Springtime in the Rockies (1937 film)

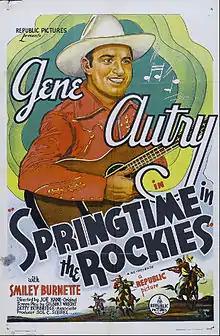
Theatrical release poster

Springtime in the Rockies is a 1937 American Western film directed by Joseph Kane and starring Gene Autry, Smiley Burnette, and Polly Rowles. Written by Gilbert Wright and Betty Burbridge, the film is about a ranch owner who brings a flock of sheep into cattle country and faces the opposition of local ranchers with the help of her ranch foreman.